Mike Carlson

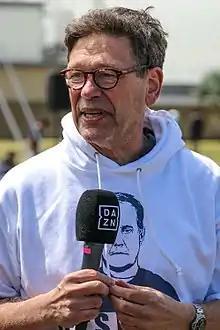
Mike Carlson at NFL London Summer Bowl in 2017

Michael Carlson (born March 12, 1951) is a pundit of National Football League (NFL) coverage in the United Kingdom. He worked on Channel Five's coverage of the sport from 1998 to 2010 and Channel 4's coverage of the sport from 2010 to 2015. He was also the main analyst for BBC's coverage of the Super Bowl between 2008-2013 and 2016–2017. He also commentated on BBC's coverage of basketball at the 2012 Olympics and the 2016 Olympics. He is originally from Connecticut, US.